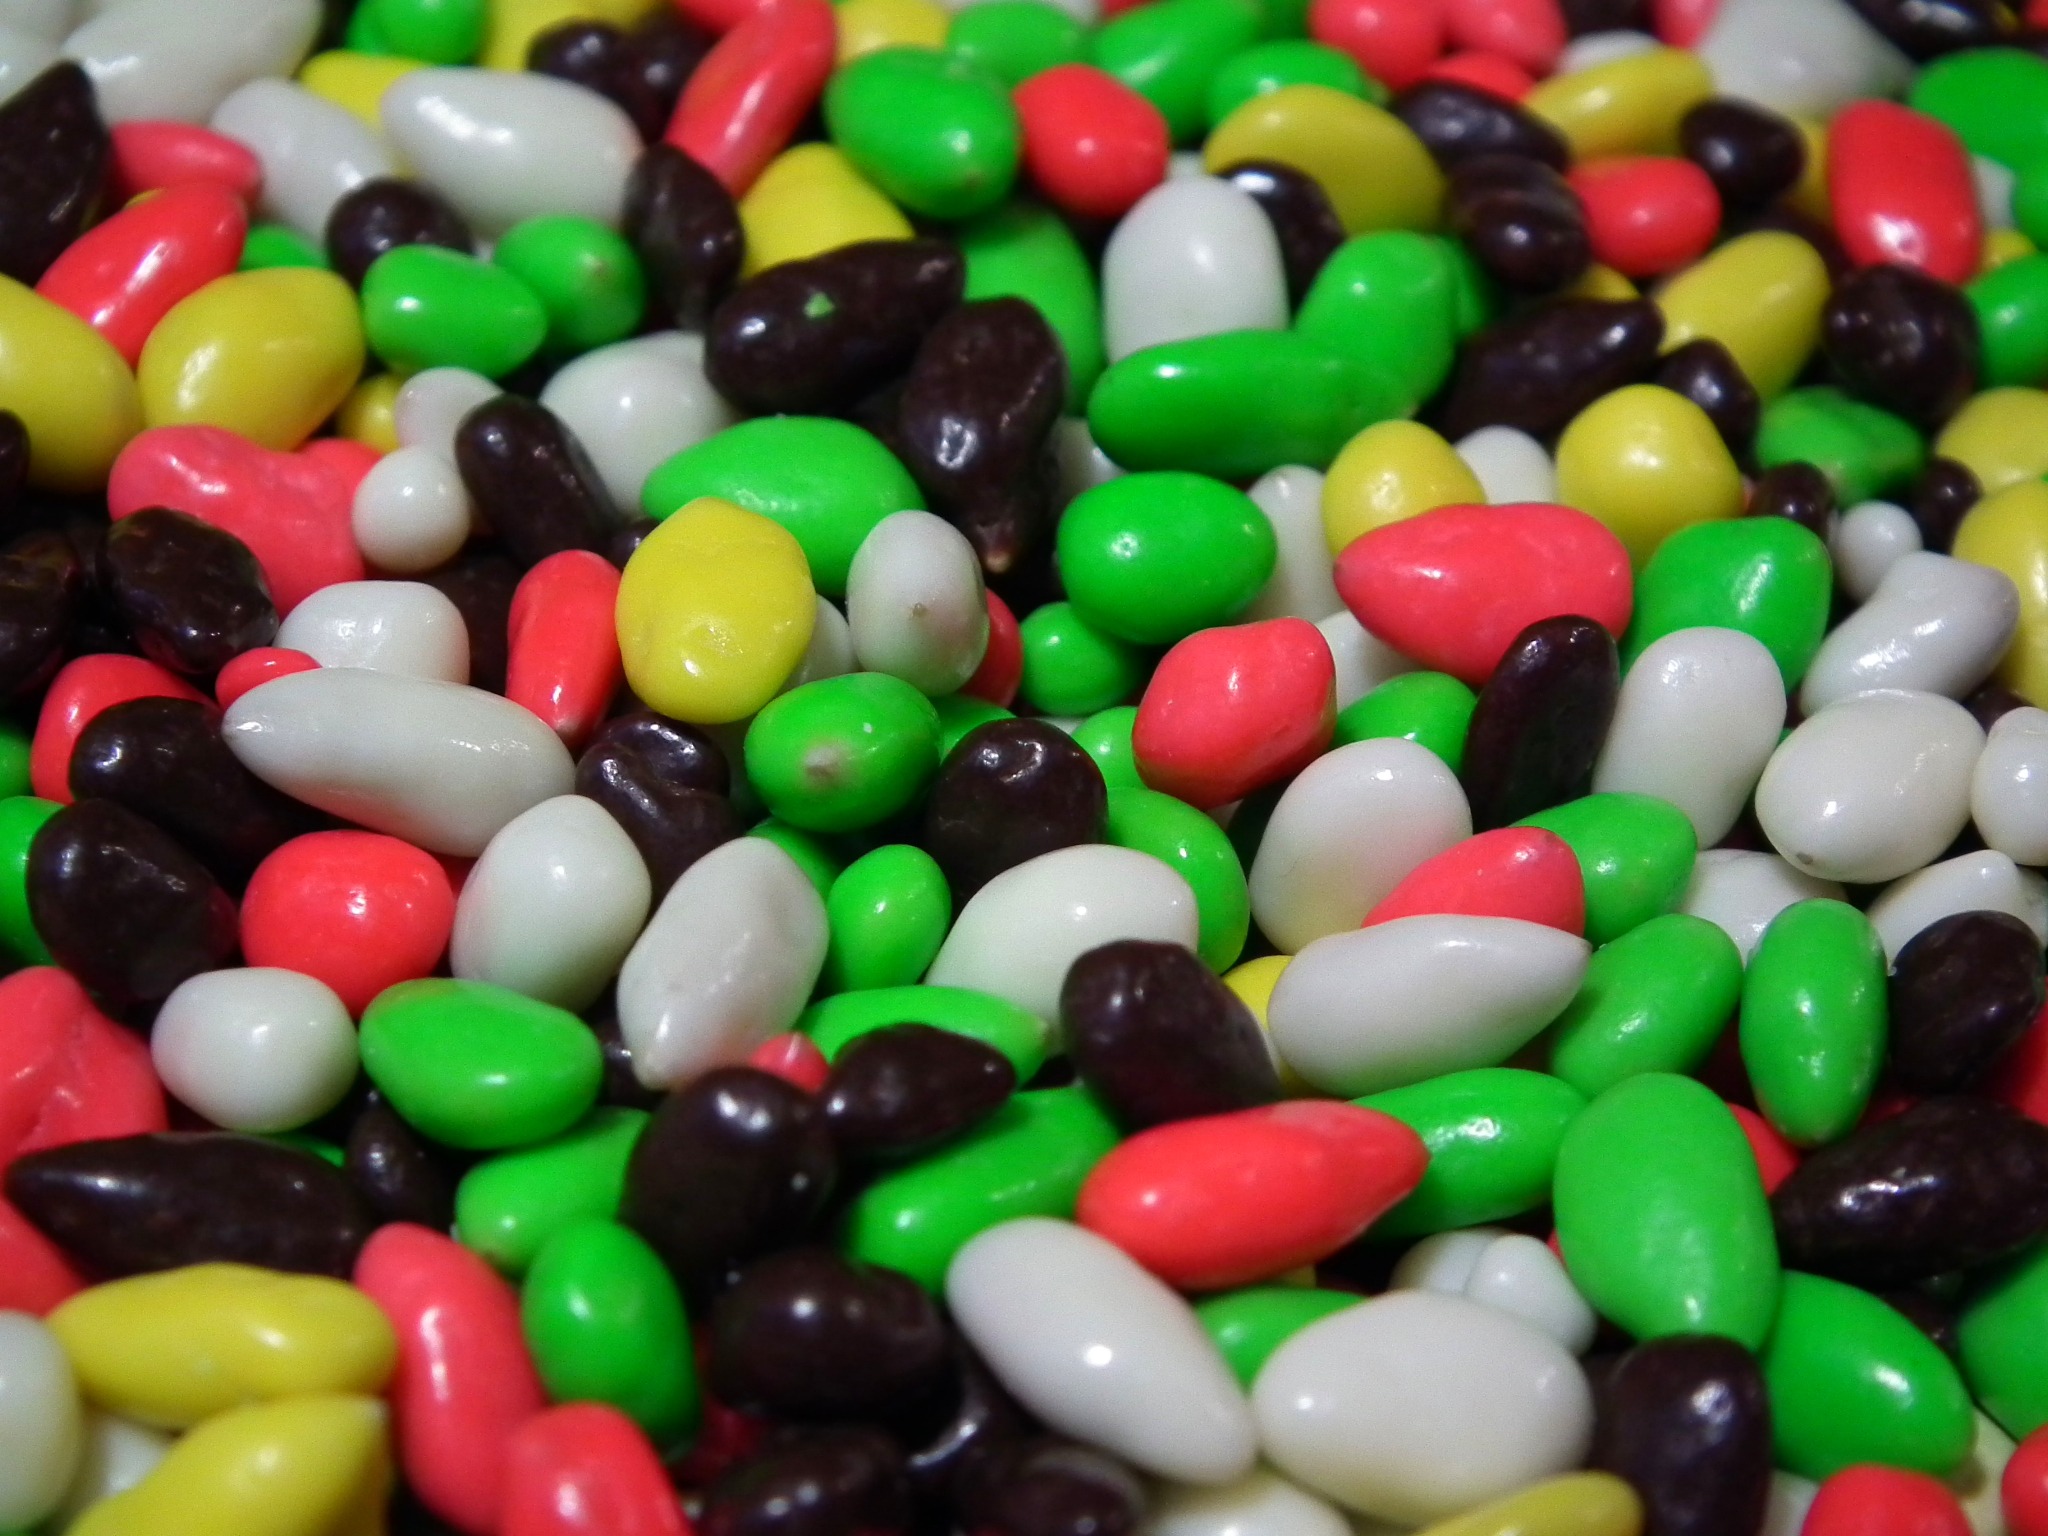
food, macro, colorful, dessert, delicious, nuts, sweets, bright, candy, sweetness, confectionery, multi colored, nonpareils, snack food, sweet peanut, jelly bean